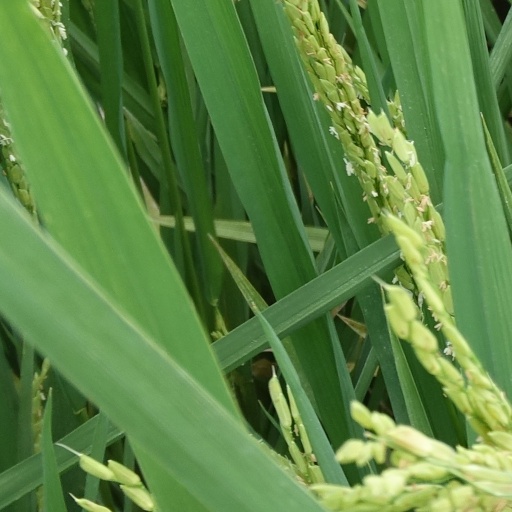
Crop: rice